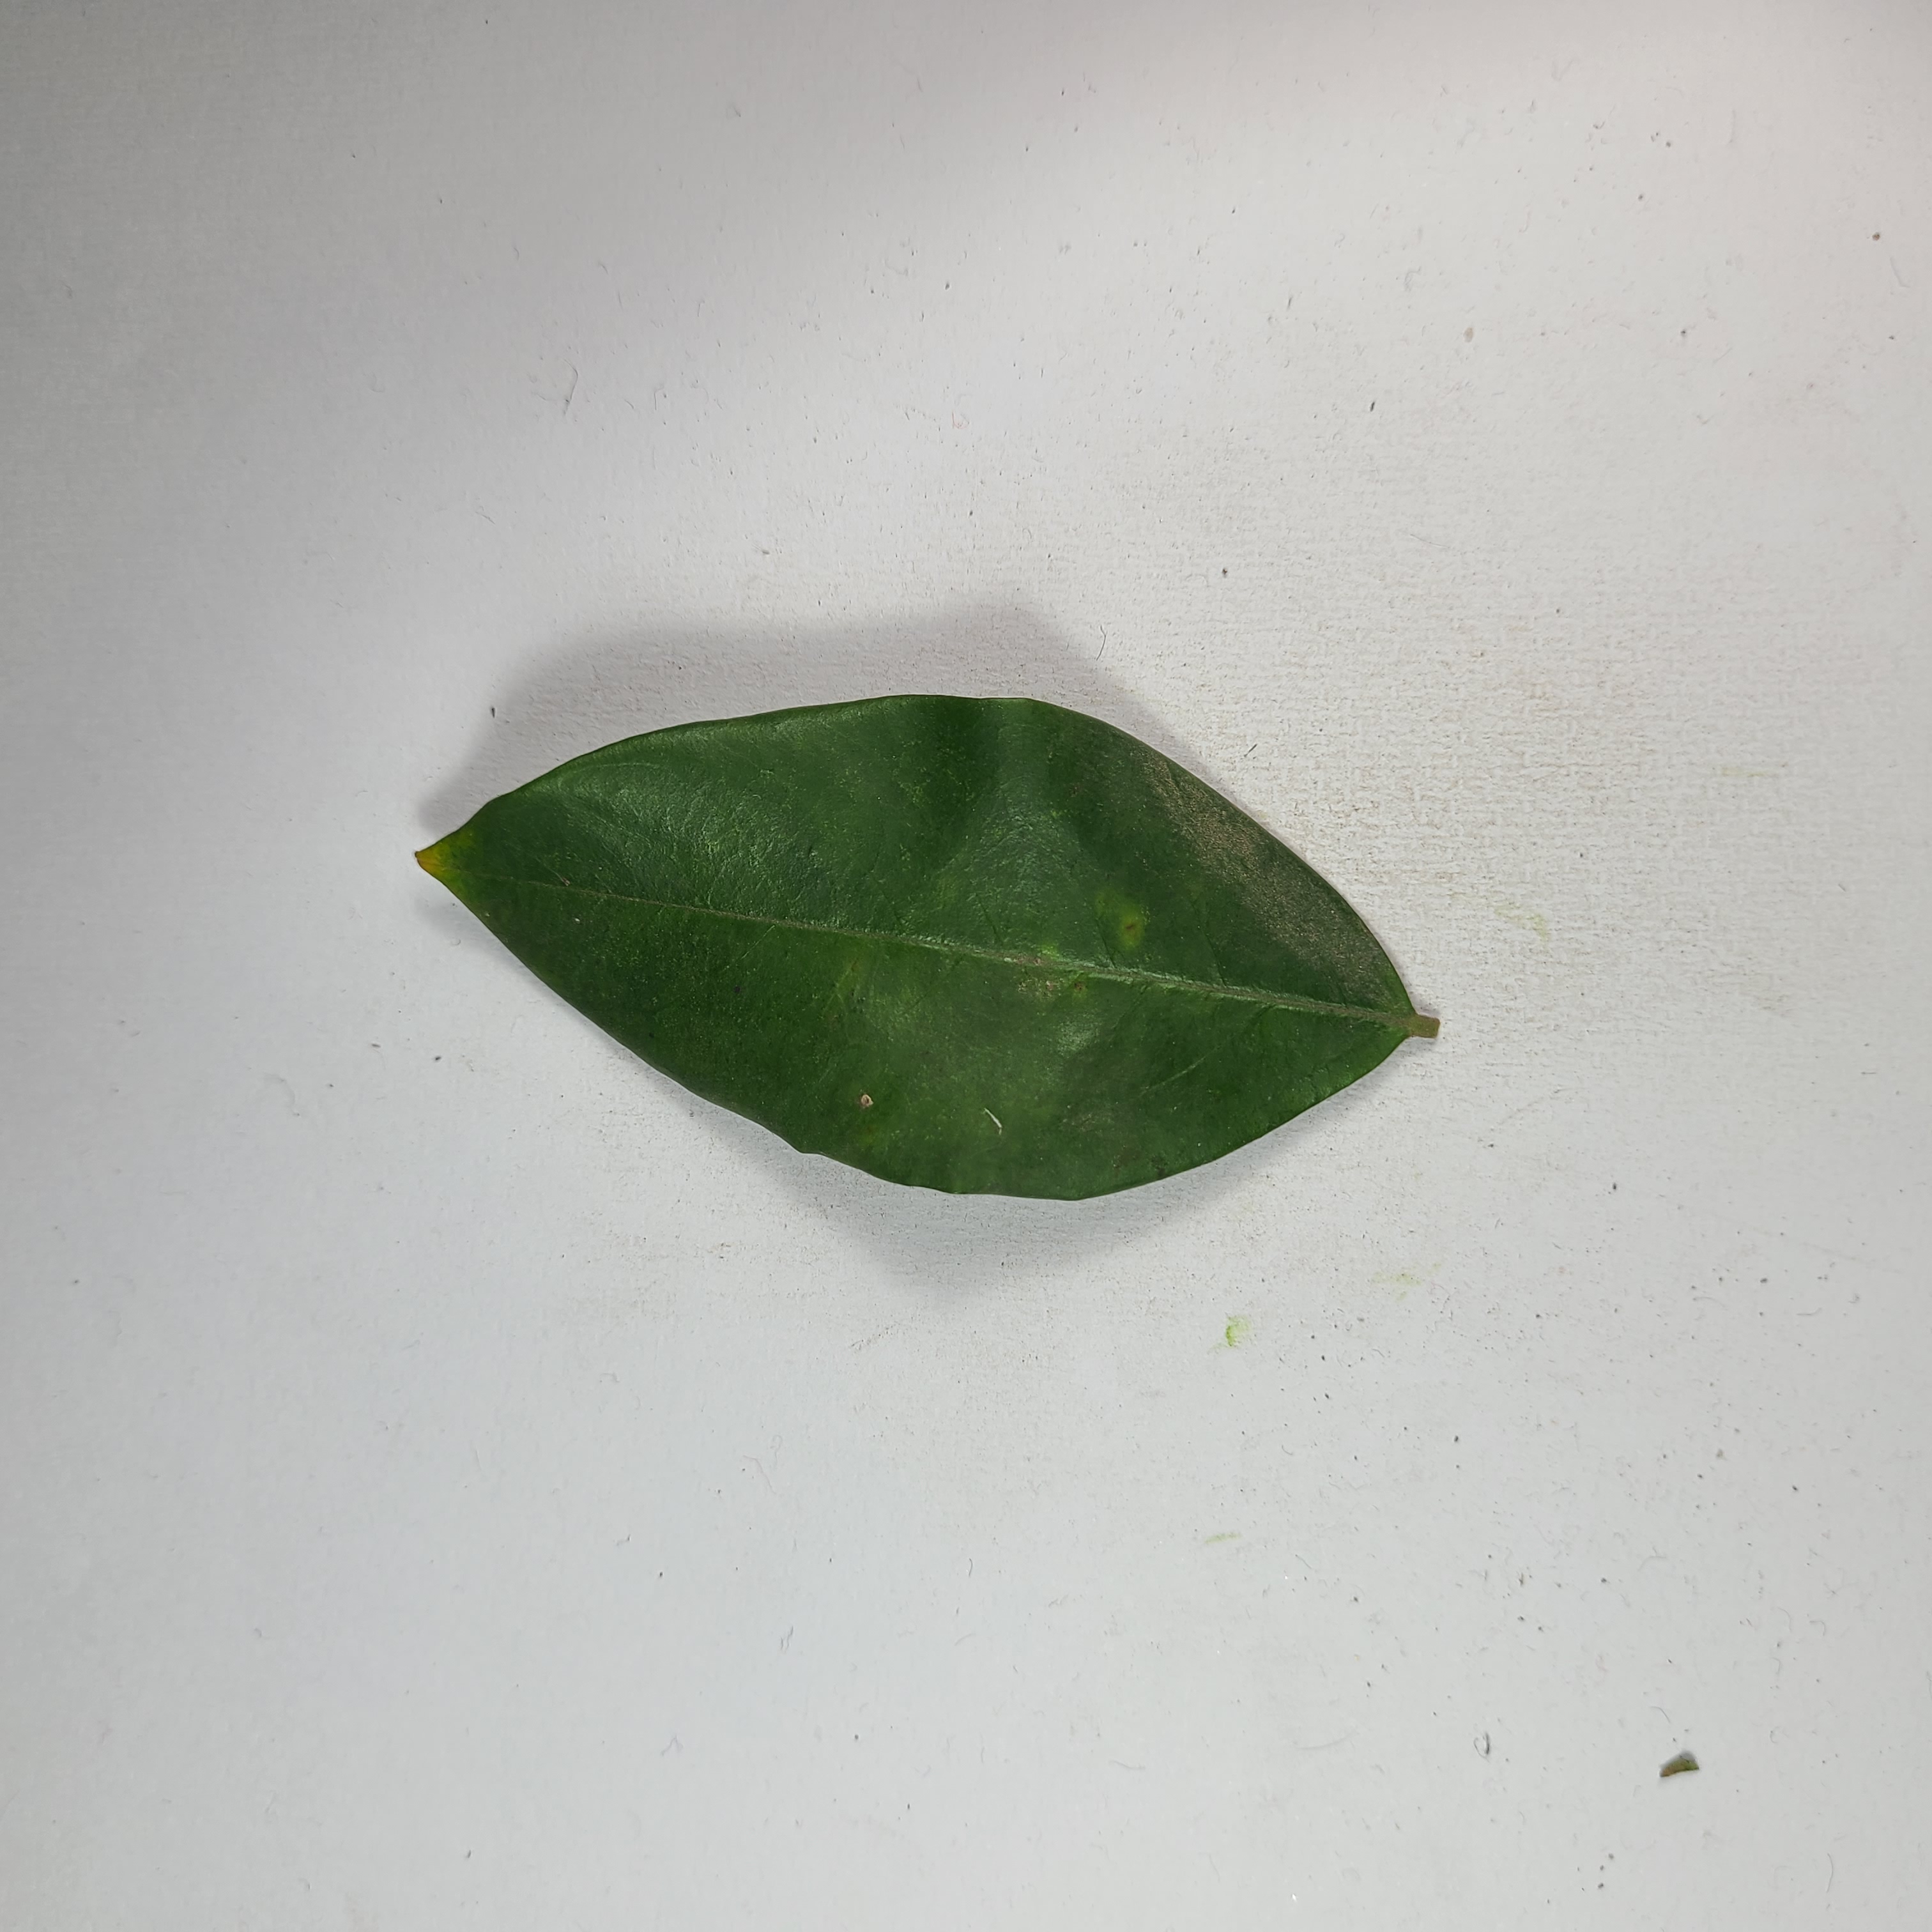
Label: Healthy Leaves